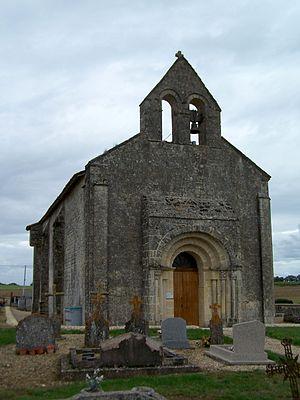
Église Saint-Pierre de Martres (Gironde, France)
L'église Saint-Pierre est une église catholique située dans la commune de Martres, dans le département de la Gironde, en France.
Martres est une commune du Sud-Ouest de la France, située dans le département de la Gironde.
Cet article recense les monuments historiques de l'arrondissement de Langon, dans le département de la Gironde, en France.